Bryansk Oblast

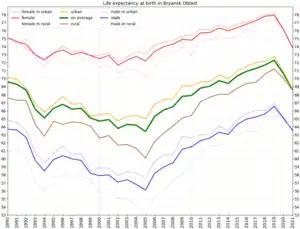
Life expectancy at birth in Bryansk Oblast

On April 1, 1920, Bryansk Oblast was established but on October 1, 1929 it was incorporated into the Western Oblast. On September 27, 1937, the Central Executive Committee of the Soviet Union decided to abolish the Western Krai, dividing it into Smolensk and Oryol Oblasts. The current territory of Bryansk Oblast became a part of Oryol Oblast.